Jake Wheatley

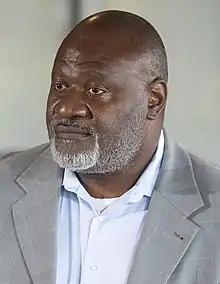

Jake Wheatley Jr. is an American politician who served as a member of the Pennsylvania House of Representatives from the 19th district, covering the Hill District, North Side, South Side, Allentown, Hazelwood, Downtown Pittsburgh, The Bluff, Knoxville, Beltzhoover, Manchester, Arlington, Arlington Heights, and North, South and West Oakland.